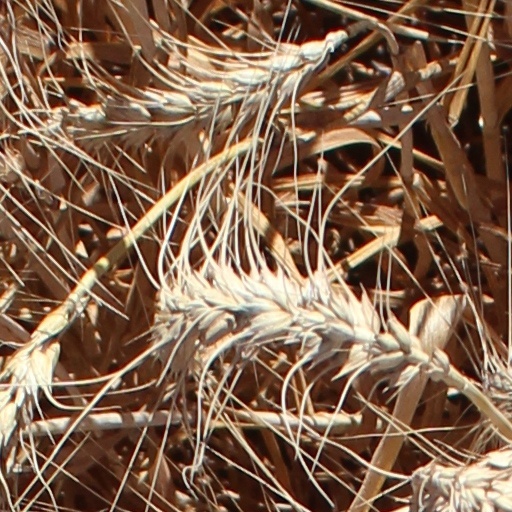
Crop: wheat